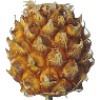
Label: pineapple_mini